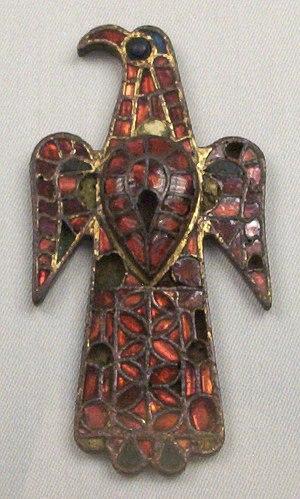
Le trésor de Gourdon est un ensemble de pièces d'orfèvrerie et de monnaies découvert en 1845 à Gourdon, en Saône-et-Loire et actuellement conservé au cabinet des médailles de la bibliothèque nationale de France pour l'orfèvrerie. Il se compose d'un calice, d'une patène en or cloisonné d'émaux et de grenats ainsi que d'une centaine de monnaies, également en or, qui permettent de le dater de la période mérovingienne.
La fibule est une agrafe, généralement en métal, qui sert à fixer les extrémités d'un vêtement. Elle est généralement considérée comme l'ancêtre de l'épingle de sûreté. Les premières fibules apparaissent au Bronze final.